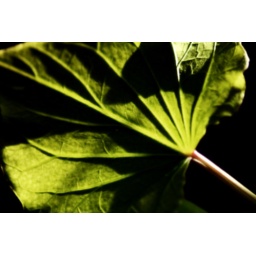
from a vine growing in a glass of water in the dining room window sill